LaGuardia Community College

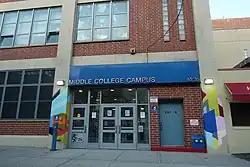
The former L Building, now Middle College Campus.

At the far east end of the campus across from the M and E Buildings is the Middle College High School Campus, formerly the college's L Building, located at Van Dam Street and 47th Avenue. The building houses two public high schools affiliated with the college, Middle College High School and International High School. Prior to educational use, the building served as the factory for X-Acto hobby knives, and as a depot for Pan American World Airways.